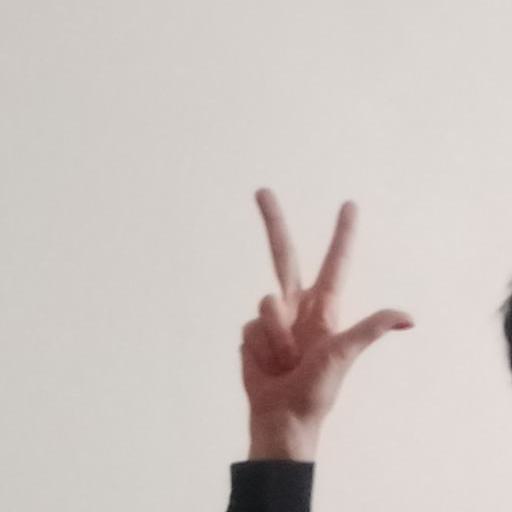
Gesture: three2